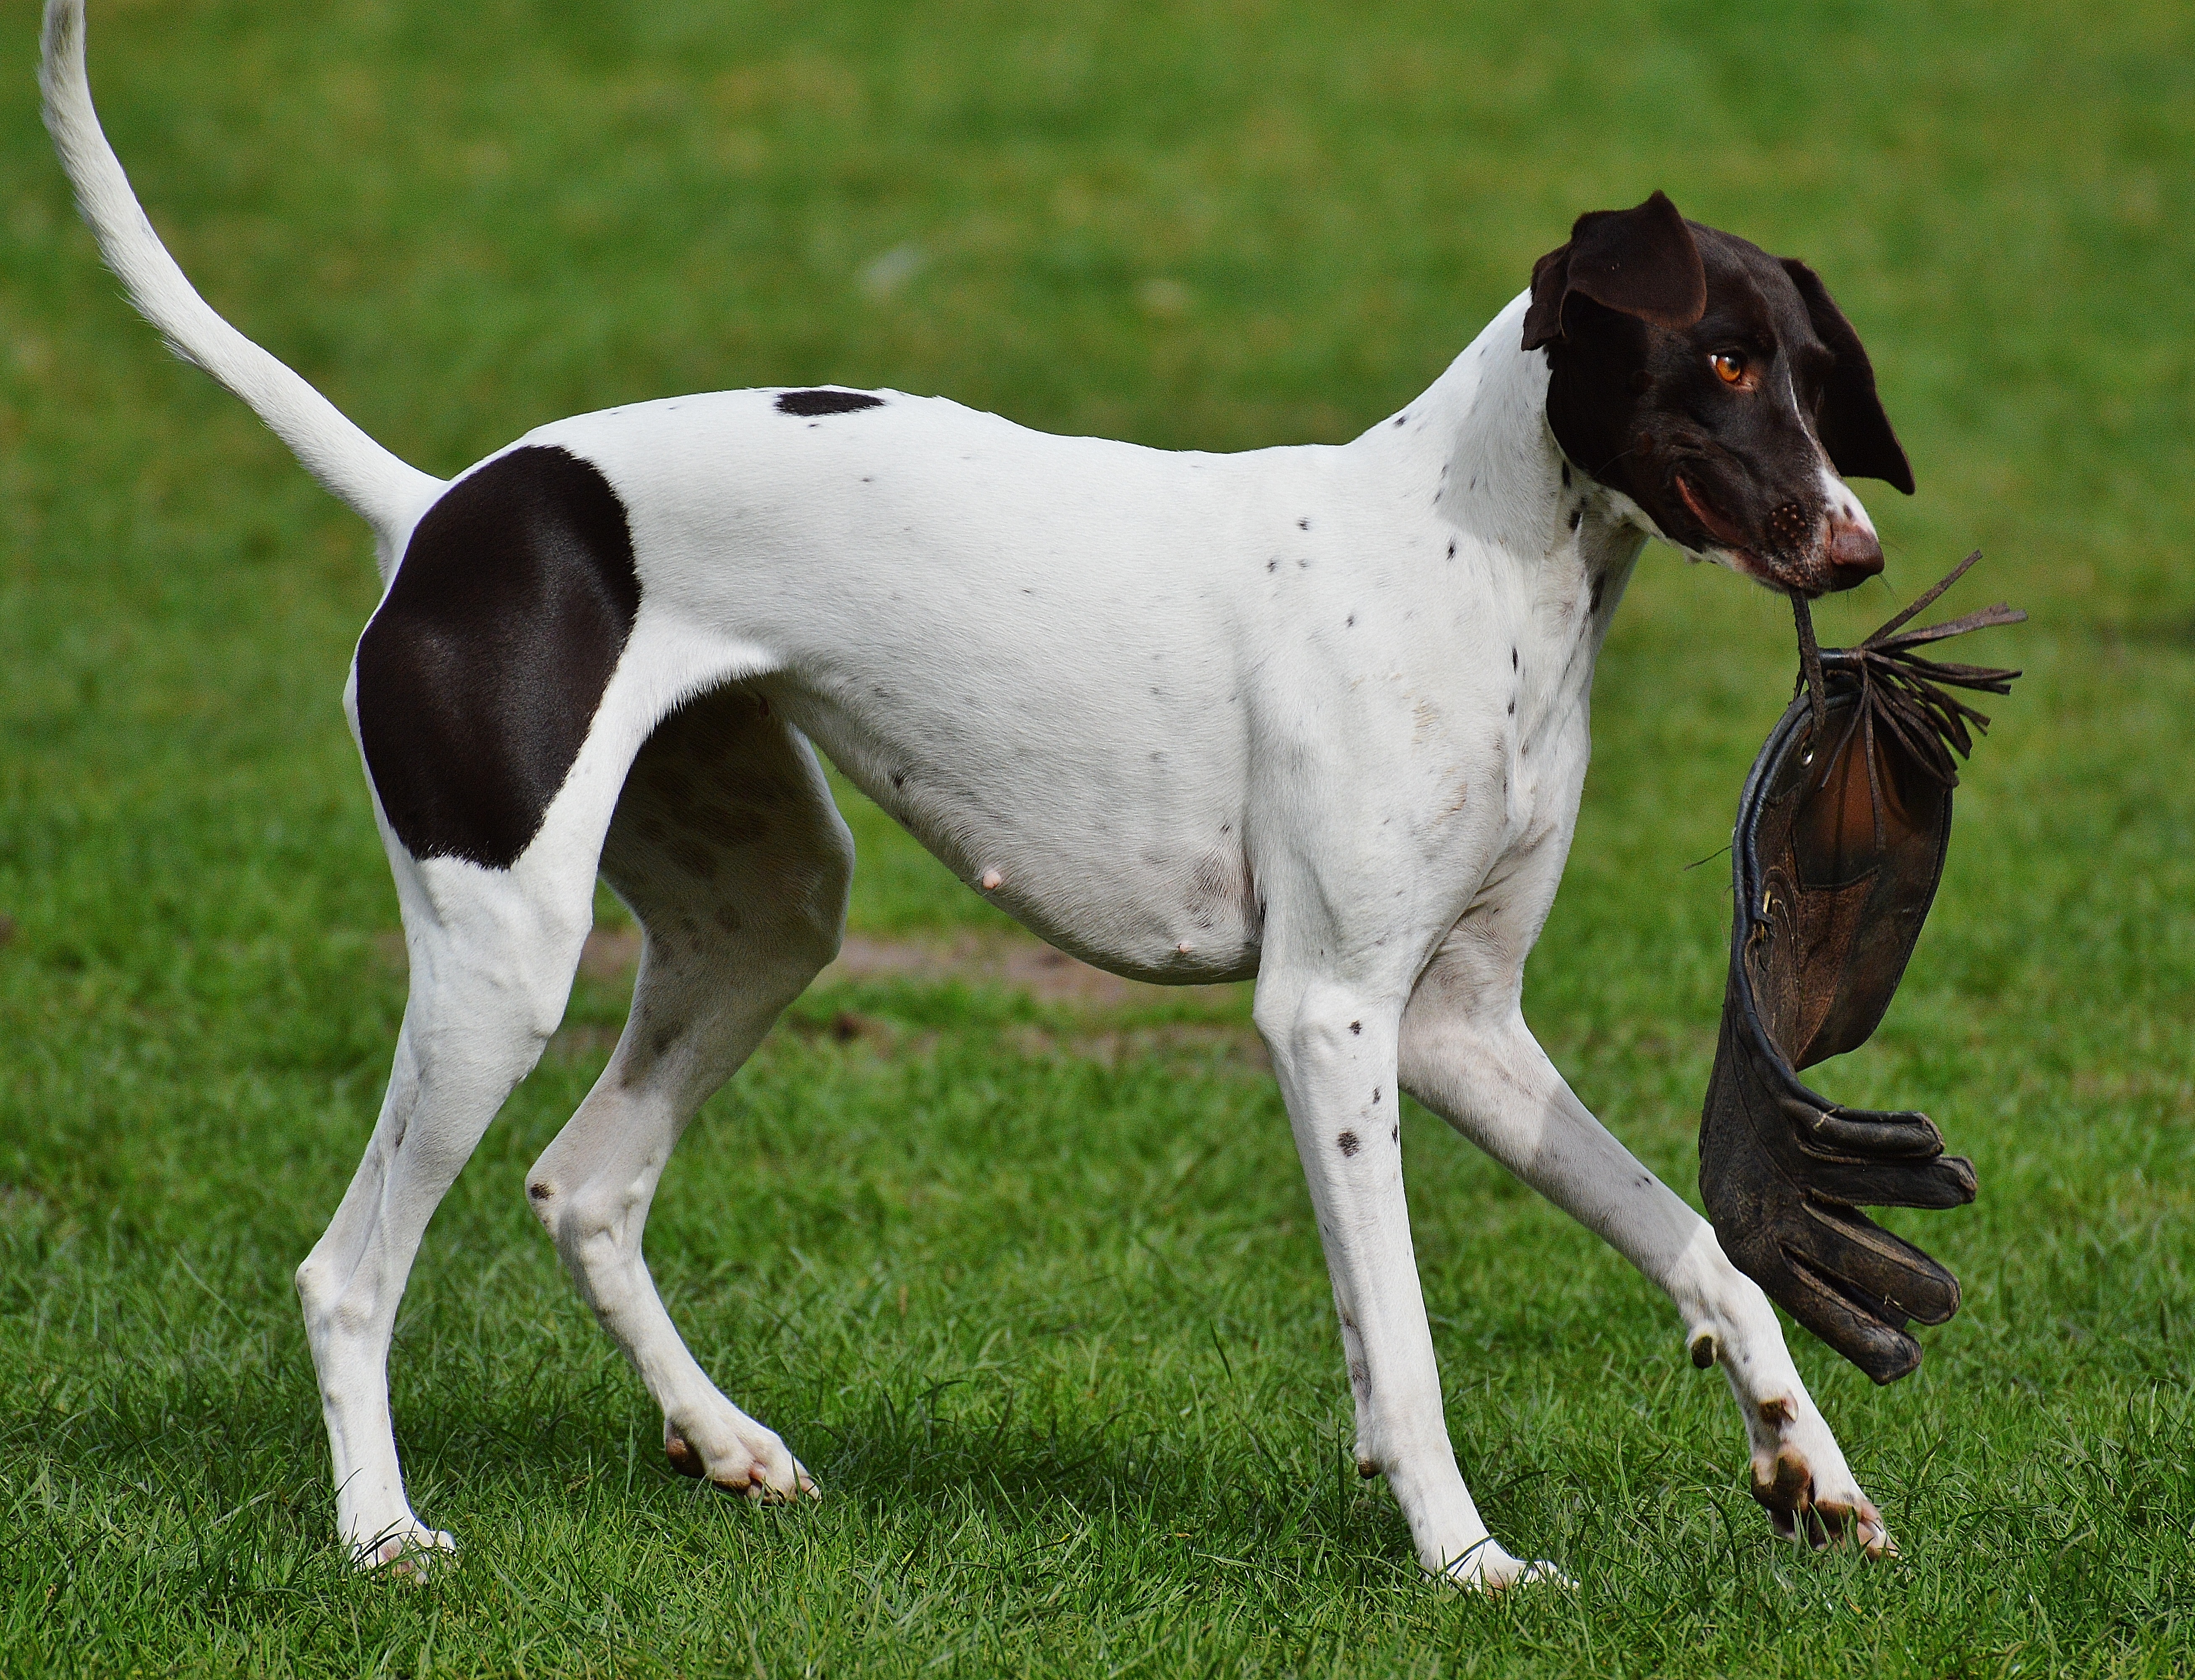
meadow, play, dog, cute, mammal, hound, sports, vertebrate, harrier, dog breed, pointer, romp, wildpark poing, dog like mammal, carnivoran, animal sports, american foxhound, english foxhound, dog sports, galgo espa ol, magyar agar